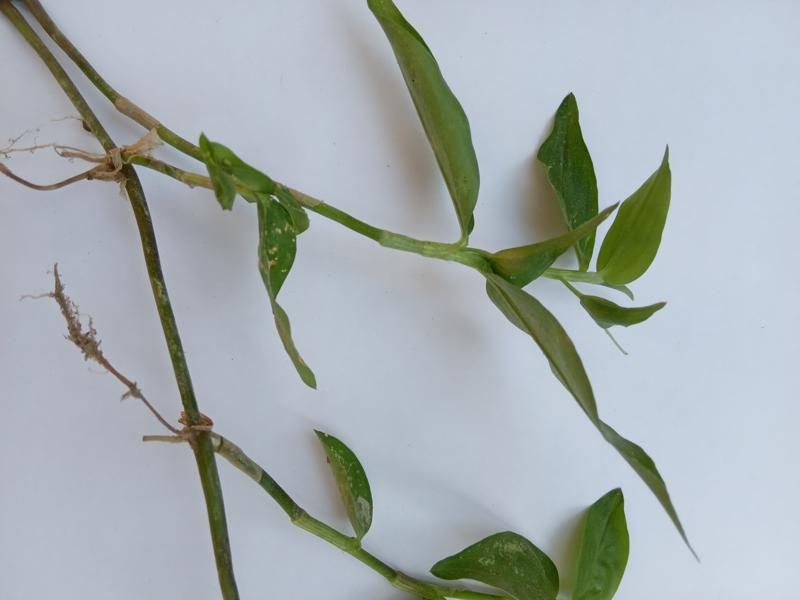
Weed species: Commelina benghalensis